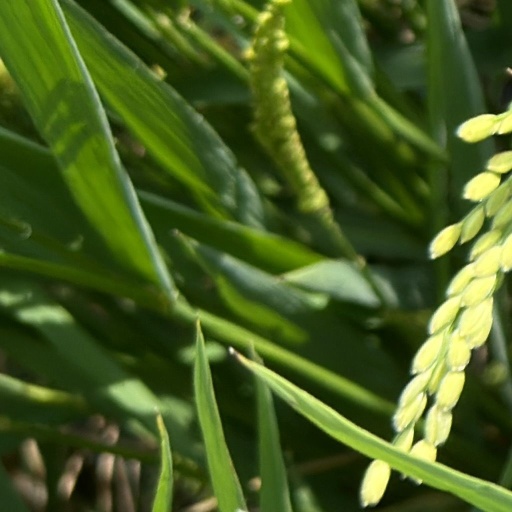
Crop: rice